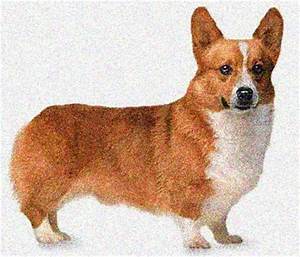
Label: cane